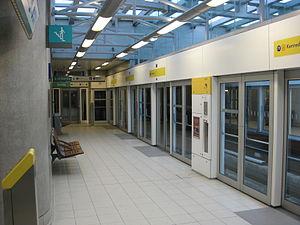
Vue de la station Villejean-Université du métro de Rennes, direction J.F. Kennedy.
Villejean-Université est une station de la ligne a du métro de Rennes, située place du Recteur Henri Le Moal dans le quartier de Villejean à Rennes, préfecture de la région Bretagne. Elle dessert notamment les campus de Villejean et de la Harpe, la partie est du quartier, l'hôpital de Pontchaillou et le centre régional de lutte contre le cancer Eugène-Marquis.